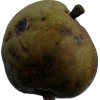
Label: pear